Anna of Tyrol

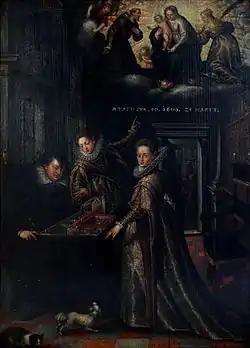
Dowager Archduchess Anna Catherina with her daughters Anna and Maria.

Anna spent her childhood at the Innsbruck court, which thanks to her parents became in the center of Renaissance culture. She lived in Ambras Castle, Hofburg and Ruelyust Palaces. In order to protect the health of her daughter, after 1590 Archduchess-Countess Anna Caterina had a personal cookbook. In January 1595, the princess lost her father. Her widowed mother made every effort to give her daughters a good education. Anna then discovered an unusual musical talent, she was given a clavichord (a rare and expensive instrument), and a teacher was hired. The love for music remained in the princess throughout her life.